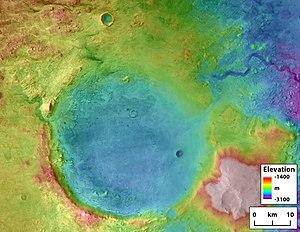
Jezero est un cratère d'impact de 49 kilomètres de diamètre situé sur Mars dans le quadrangle de Syrtis Major par 18,2° N et 77,6° E en bordure occidentale d'Isidis Planitia. C'est le site d'atterrissage choisi officiellement par la NASA pour la mission Mars 2020, dont l'un des objectifs principaux est de chercher des traces de vie ancienne.